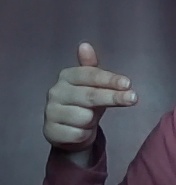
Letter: ghain